Eight Misbehavin'

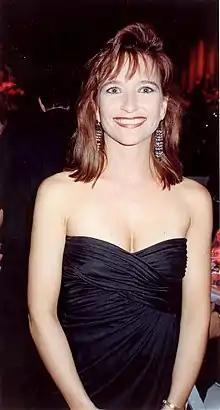
Actress Jan Hooks voiced Manjula in the episode.

"Eight Misbehavin' was written by Matt Selman and directed by Steven Dean Moore as part of the eleventh season of "The Simpsons" (1999–2000). Guest starring in the episode were Jan Hooks (as Manjula), Garry Marshall (as Larry Kidkill), and Butch Patrick (as himself). According to Jonathan Gray in his 2006 book "Watching with The Simpsons: Television, Parody, and Intertextuality", the episode makes fun of the "conflation of real time and occasional predilection for time jumps" often seen in sitcoms. He further noted that in "Eight Misbehavin", "in order to fit a character's pregnancy into one episode, we skip nine months." Gray wrote in his book that "Here, we are treated to a parody not only of how awkwardly time jumps are proposed, but also of how ultimately irrelevant any sitcom time is — nothing really changes, after all — and finally, of the sort of plots that traditionally fill sitcom time." The title "Eight Misbehavin' is a reference to the song Ain't Misbehavin', by Fats Waller.